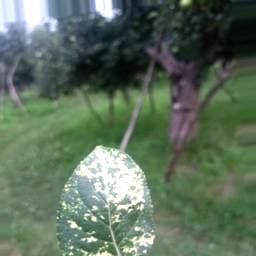
Label: Apple_Mosaic